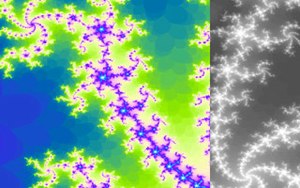
Mandelbrotmængden
Billede 4. I normale tilfælde testes, om absolutbeløbet af z er mindre end to, men det går tillige for eksempel som i billedet oven for at anvende absolutbeløbet af alene realdelen |(Re z = x)| < 2 eller lignende med y koordinaten. Man kan desuden addere op begge eller finde på noget andet intressant, mulighederne er mange. Sådanne variationer af fraktalen påvirker oftest ikke udseendet på mængden i nogen særlig udstrækning, men kan derimod give auraen forskellig karakter; i dette tilfælde et blomsterladslignende bølgemønster, hvor det ellers kun er jævne kurver.
Mandelbrotmængden er en berømt fraktal opkaldt efter den franske matematiker Benoît B. Mandelbrot.